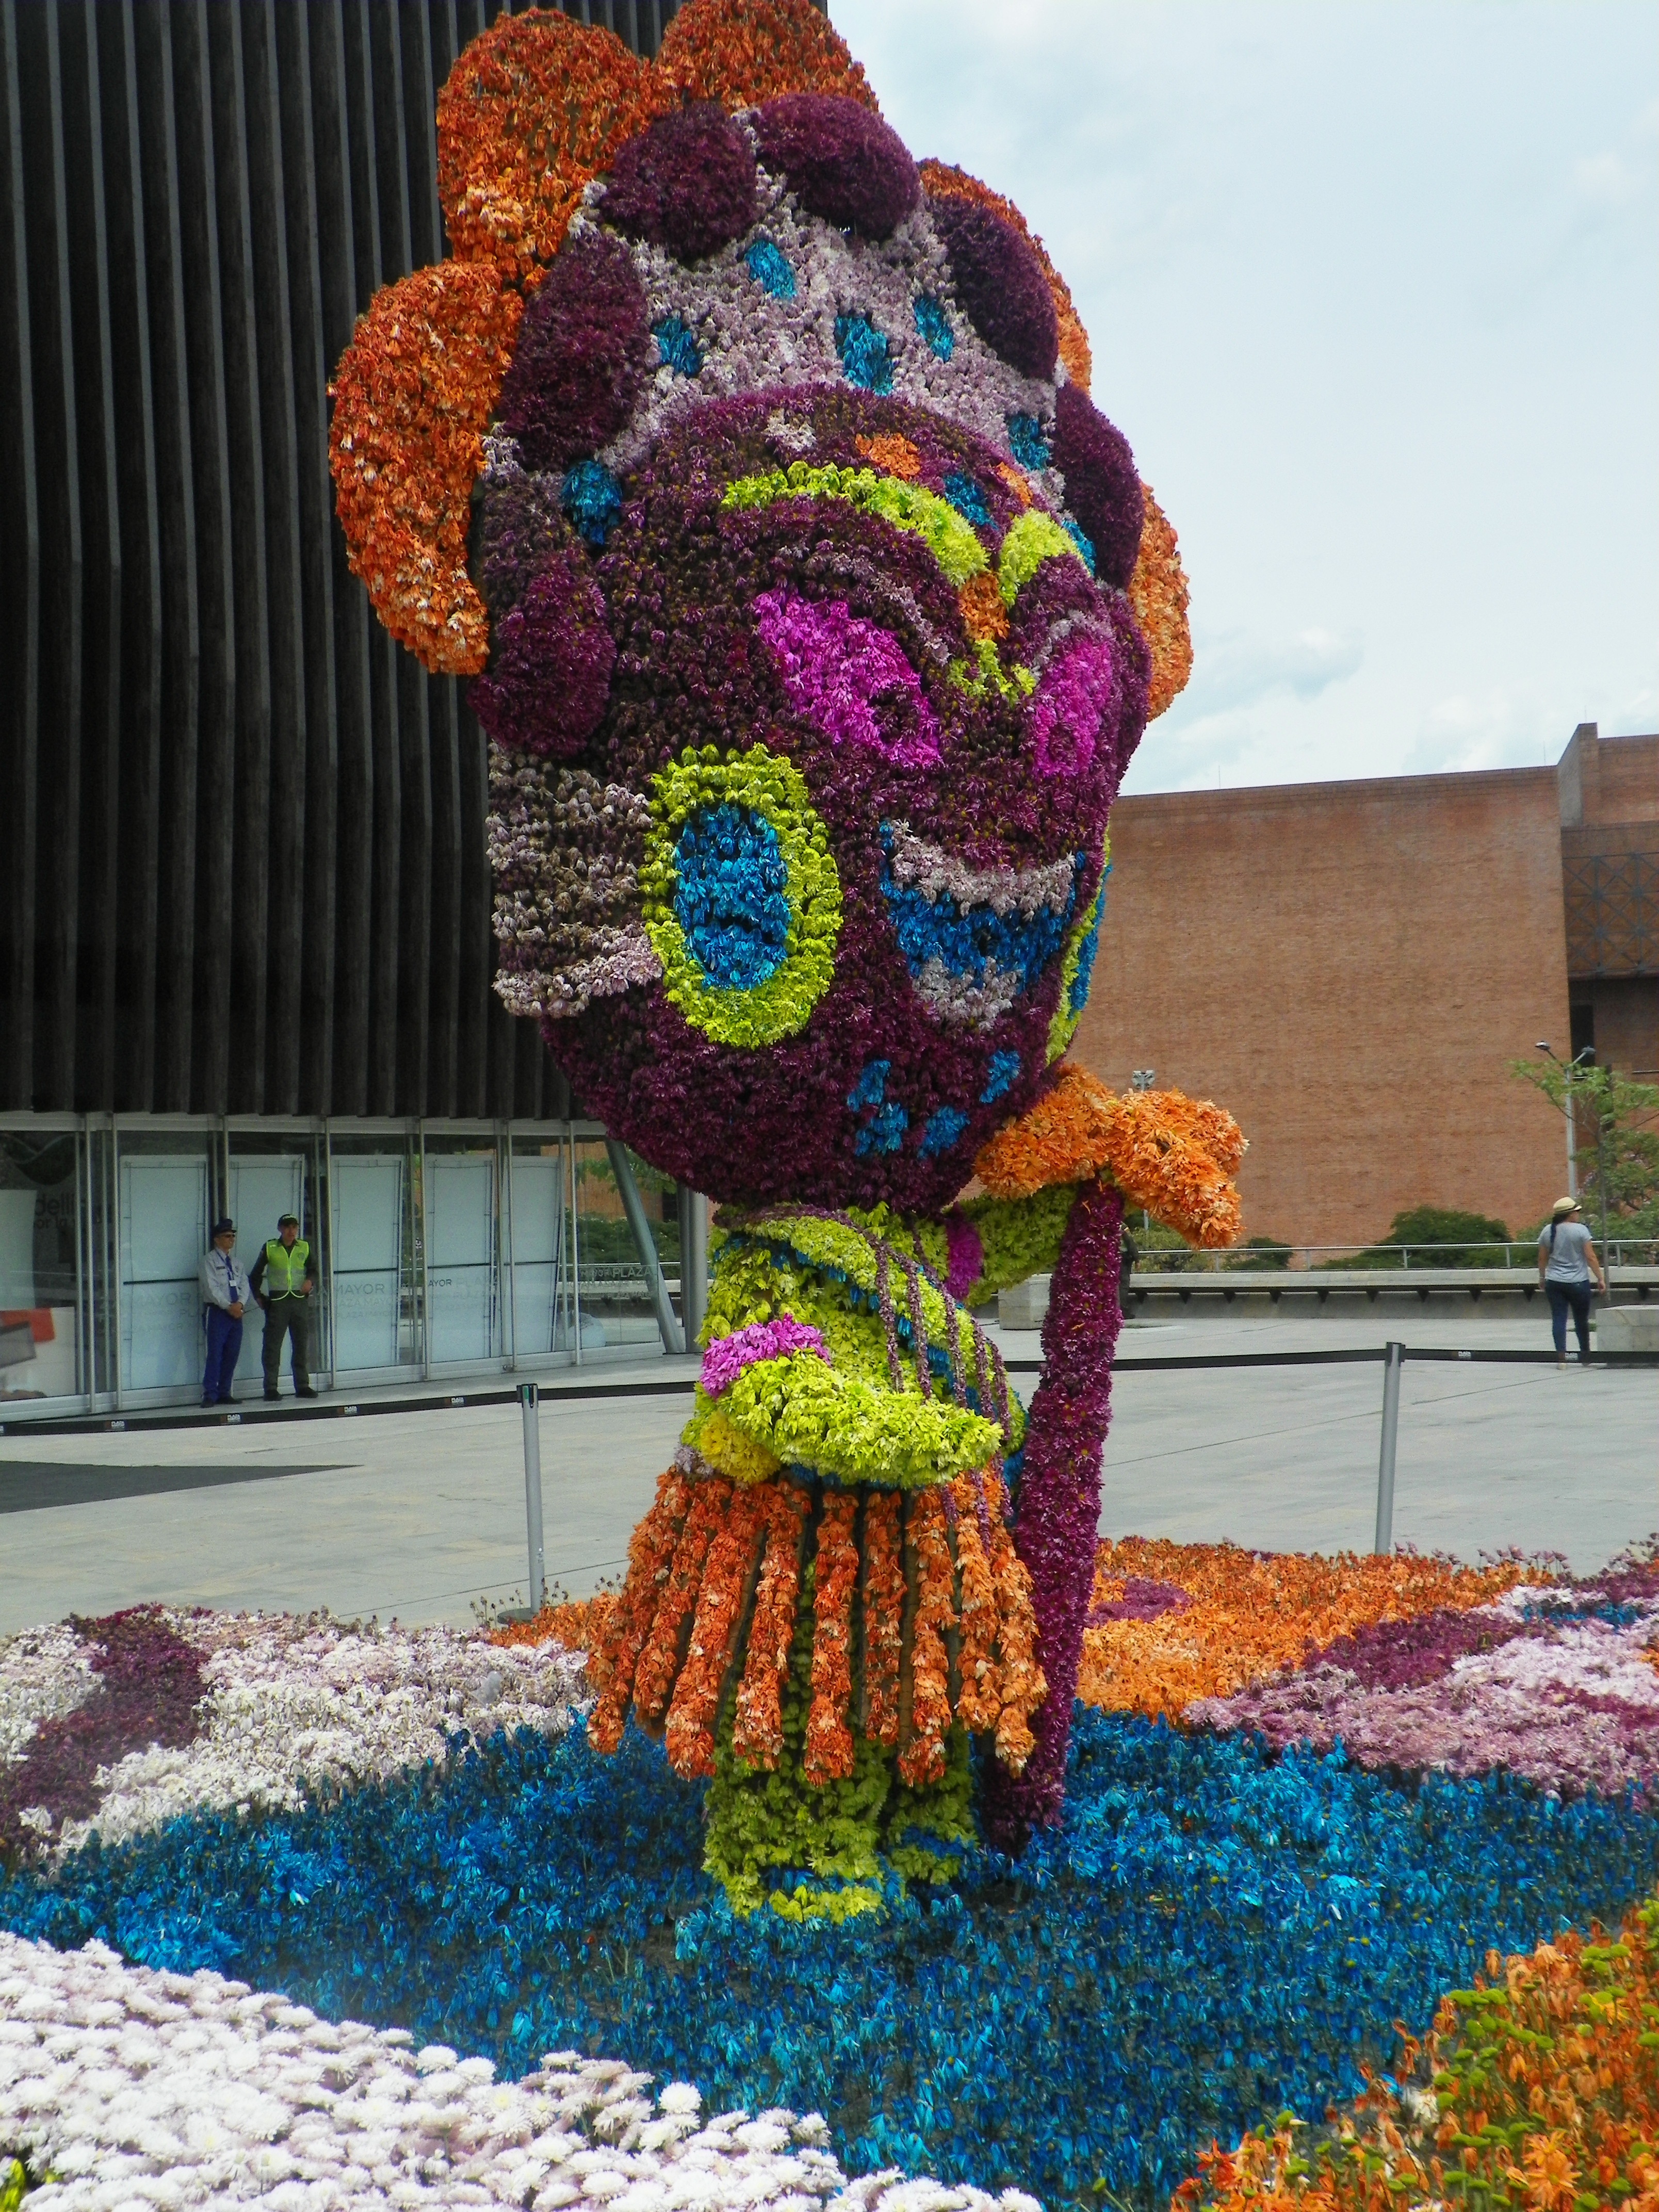
flower, statue, color, flowers, crochet, textile, art, society, news, floristics